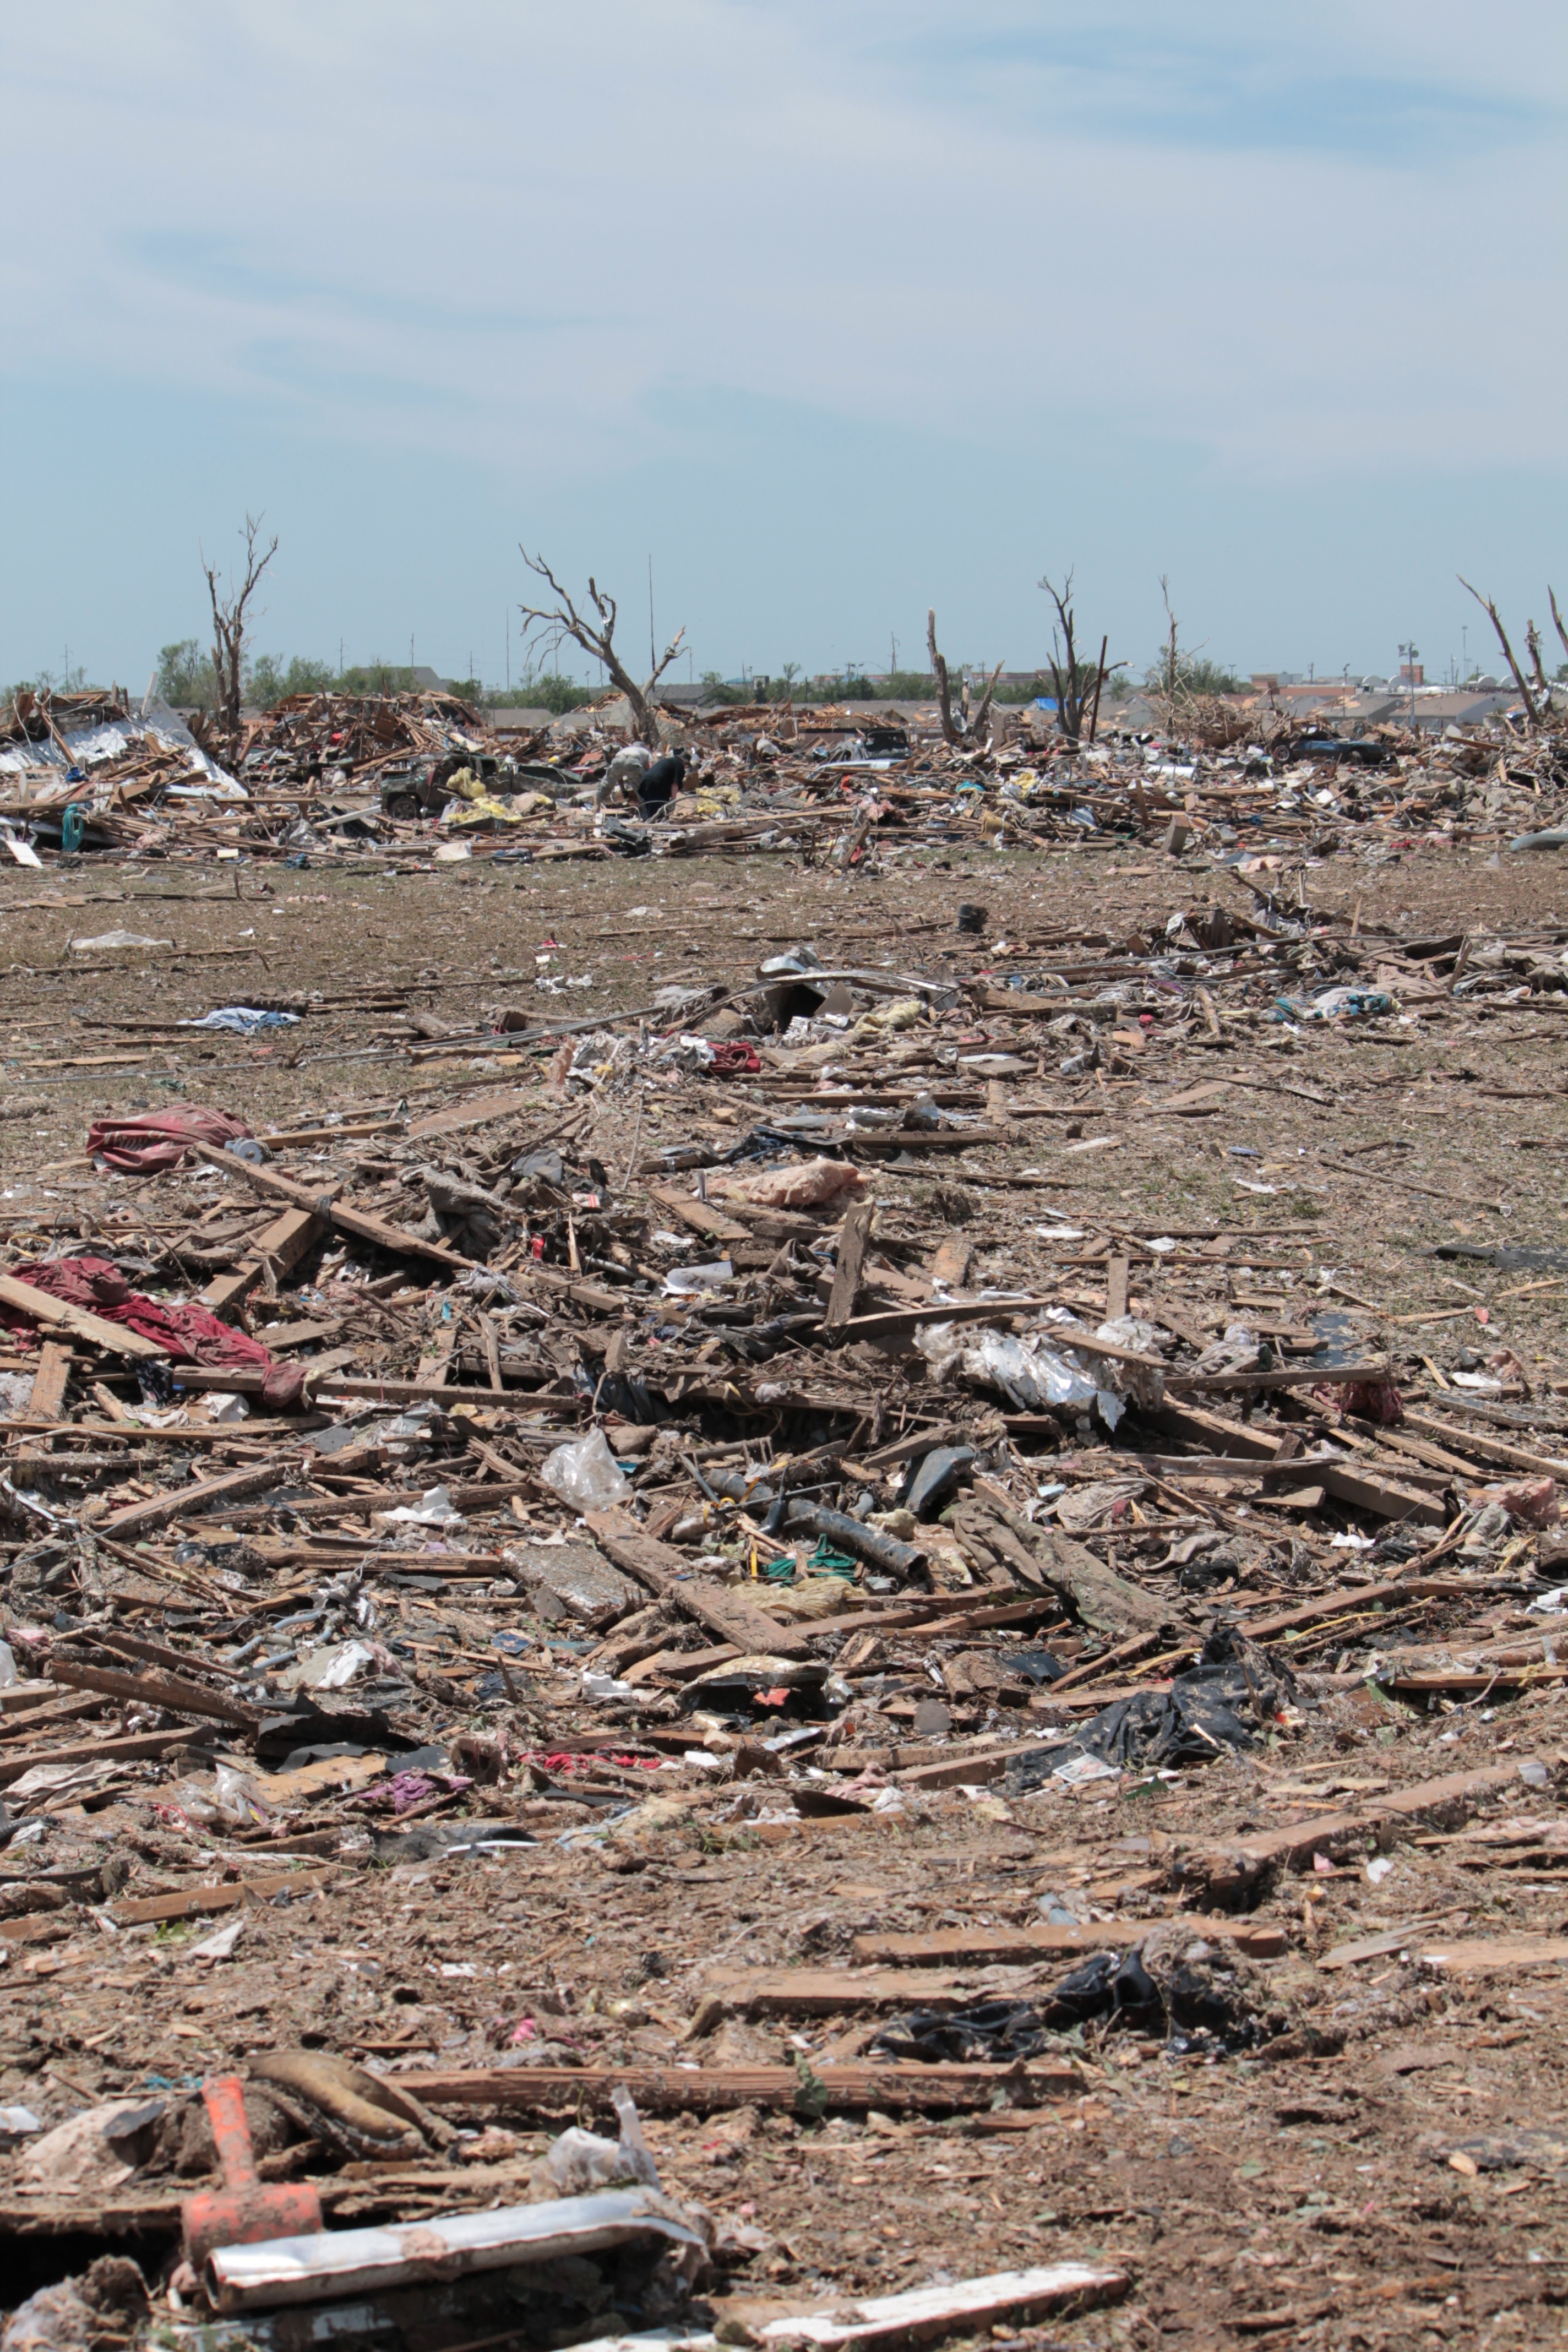
sea, coast, shore, ruin, destroyed, tornado, natural disaster, geology, disaster, destruction, oklahoma, moore, devastation, geological phenomenon